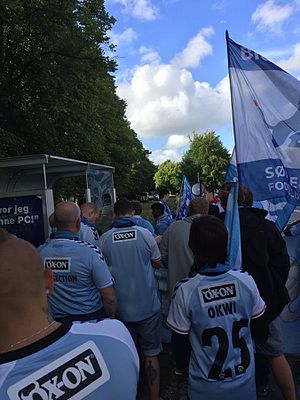
SønderjyskE Fodbold / Stadion og faciliteter
SønderjyskE fan march, før Europa League kvalkampen imod Zaglebie Lubin fra Polen, d. 4. august 2016.
SønderjyskE fan march, før Europa League kvalkampen imod Zaglebie Lubin fra Polen, d. 4. august 2016.
SønderjyskE Fodbold er fodboldafdelingen i Sønderjysk Elitesport. Herreholdet er en overbygning på Haderslev FK som første gang rykkede op i Superligaen i 2000. Der findes også et kvindehold der er en overbygning på Vojens BI.